Torreón massacre

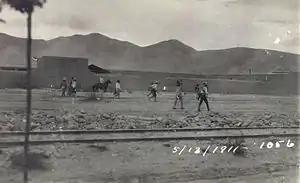

On the morning of Saturday, 13 May, the forces of the Mexican Revolution led by Francisco I. Madero's brother Emilio Madero attacked the city. Its railroads made it a key strategic point necessary to seizing complete control of the surrounding region: it was also the last major city to be targeted by the rebels. Madero and 4,500 Maderistas surrounded the city, hemming in General and his 670 Federales. They overran the Chinese gardens surrounding the city, killing 112 of the people working there. Chinese houses were used as fortifications for the advancing rebels, and the people living there were forced to prepare them food. The fighting continued until the Federales began to run low on munitions on Sunday evening. Lojero ordered a retreat, and his forces abandoned the city under cover of darkness between two and four in the morning on Monday, 15 May, during a heavy rainstorm. The retreat was so sudden that some troops were left behind during the evacuation. Before the rebels entered the city, witnesses reported that xenophobic speeches had been made to incense the accompanying mob against foreigners. Jesús Flores was present, and made a speech calling the Chinese "dangerous competitors" and concluded "that it would be best to exterminate them."